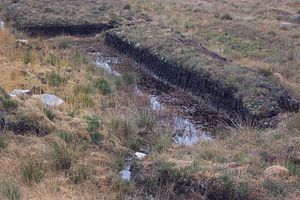
Tørv
Tørv bruges i flere betydninger: